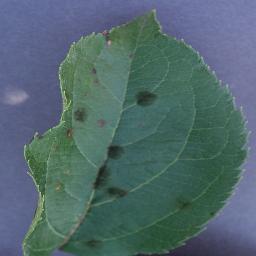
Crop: apple
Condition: scab